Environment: real
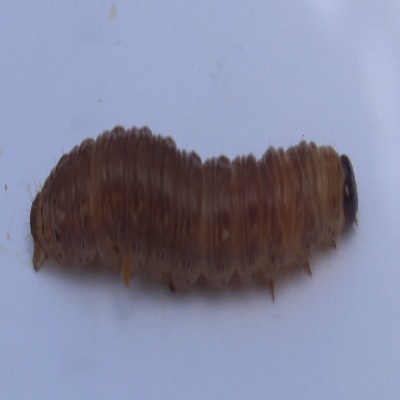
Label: fall_armyworm